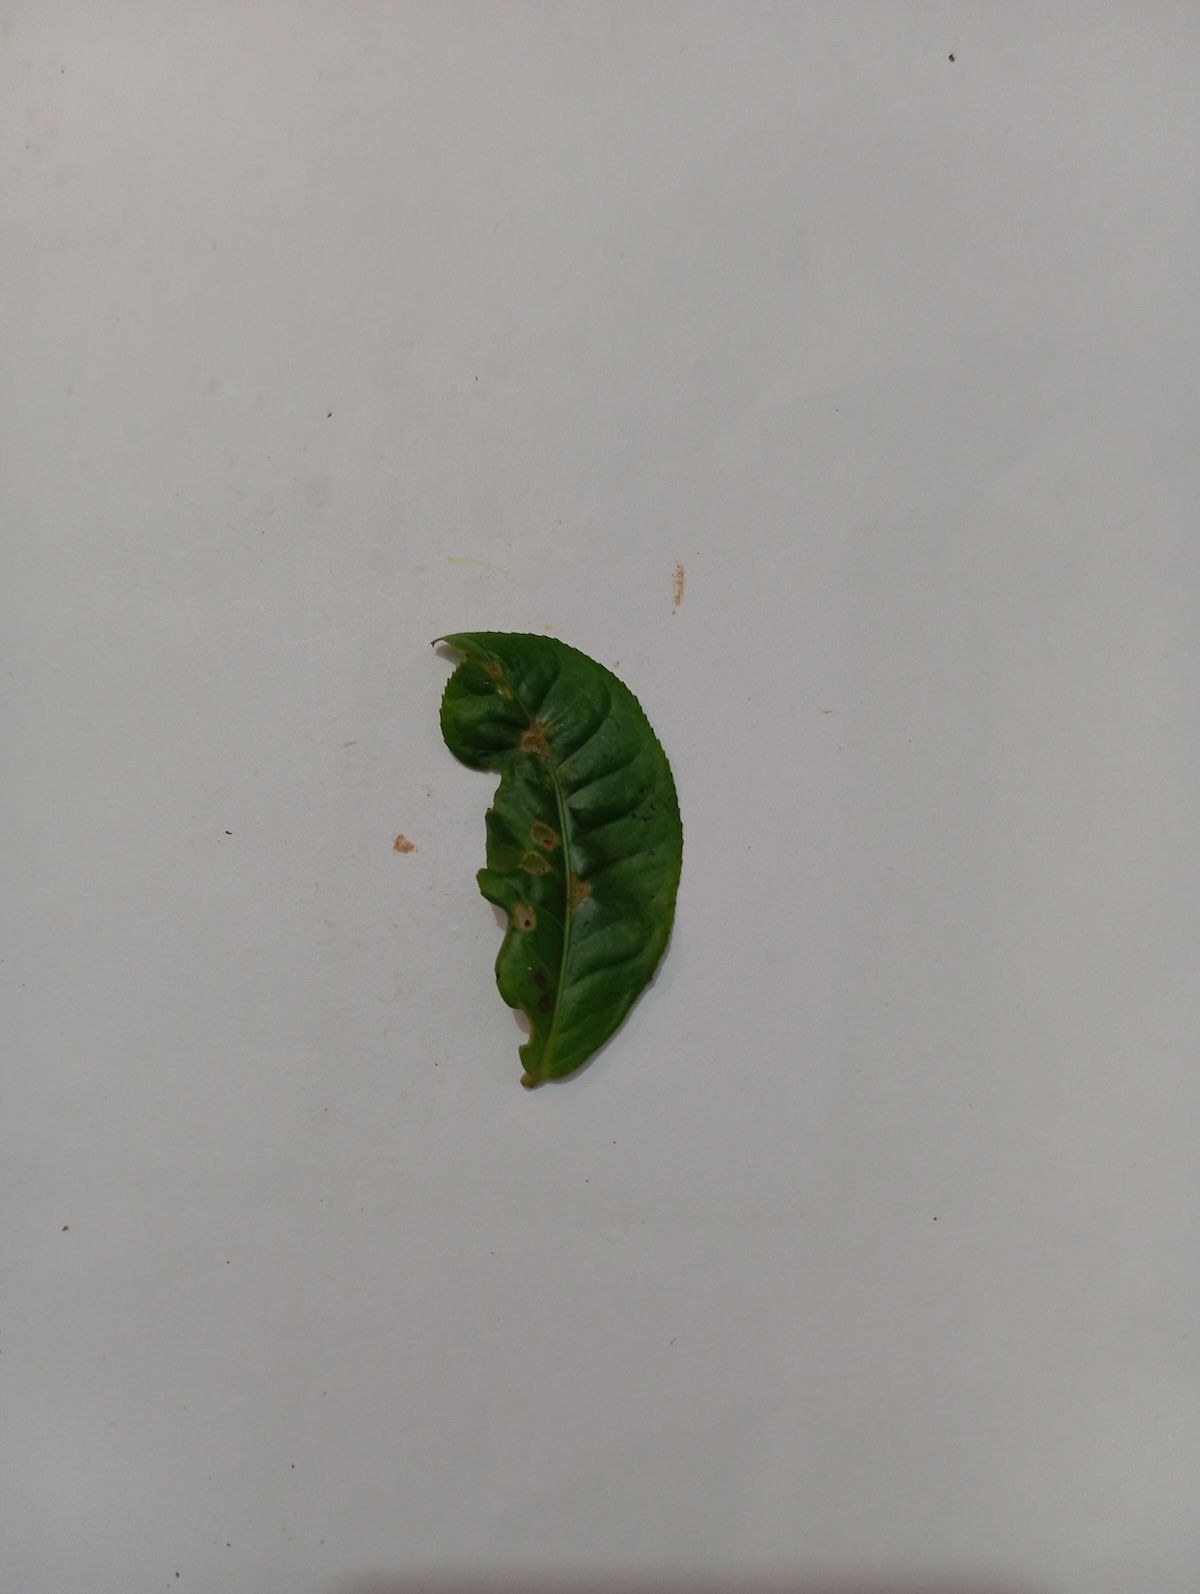
Label: Green mirid bug